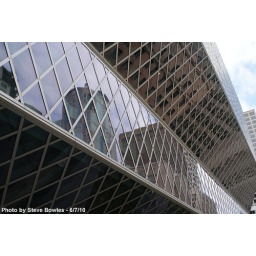
Buildings reflected in the library windows